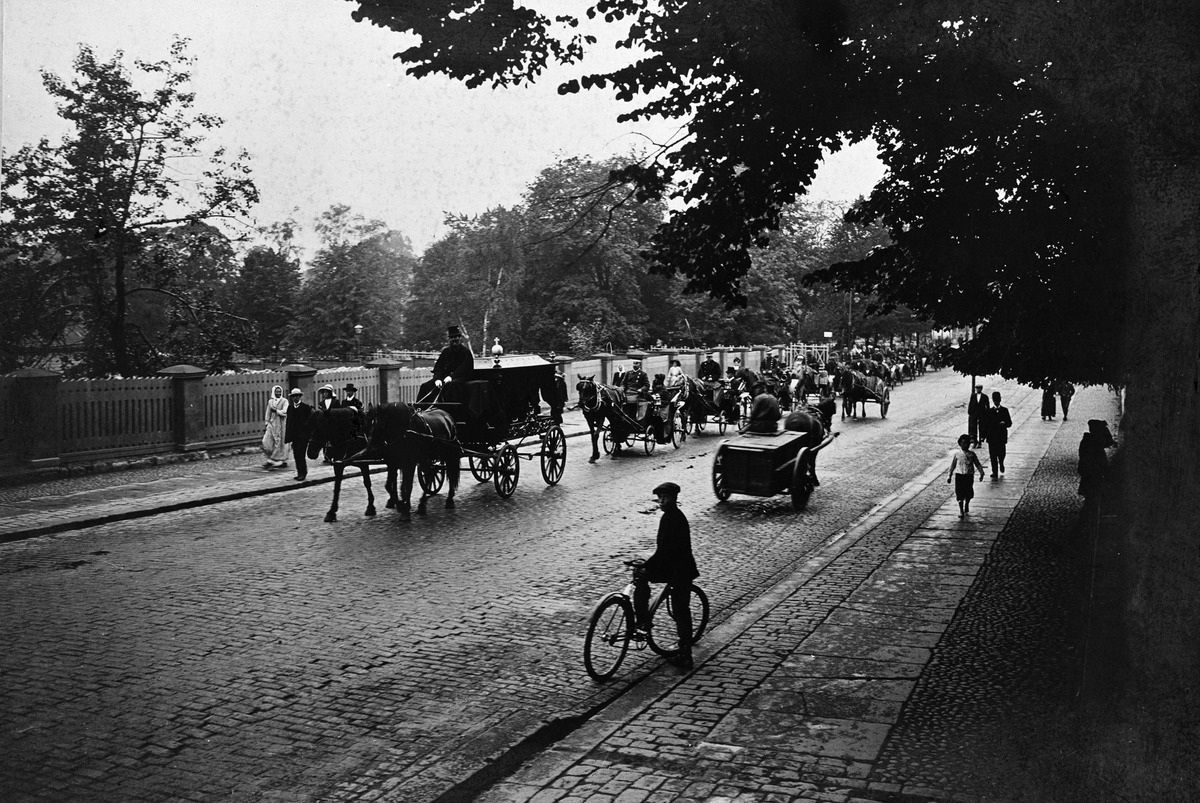
Kirjailija Johannes Linnankosken (= Vihtori Peltonen) hautajaissaattue Unioninkadulla
sisällön kuvaus: Kirjailija Johannes Linnankosken (= Vihtori Peltonen) hautajaissaattue Unioninkadulla. mustavalkoinen
Kuvaaja: Pälsi, Sakari, valokuvaaja
Ajankohta: kuvausaika 1913
Paikka: Suomi, Uusimaa, Helsinki, Kluuvi Helsinki, Unioninkatu
Aiheet: kuoleminen, hautajaiset, hevosajoneuvot ruumisvaunut, saattoväki, hautajaiskulkueet, kadut, kirjailijat, polkupyörät